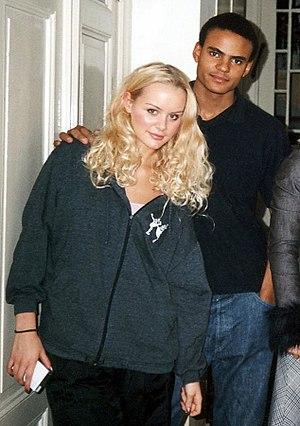
Helena Mattsson est une actrice suédoise née le 30 mars 1984 à Stockholm.
Mohombi, de son vrai nom Mohombi Nzasi Moupondo, né le 17 octobre 1986 à Kinshasa en République démocratique du Congo, est un chanteur, danseur, producteur, compositeur et auteur de pop et de musique africaine, née d'un père congolais et d'une mère suédoise.